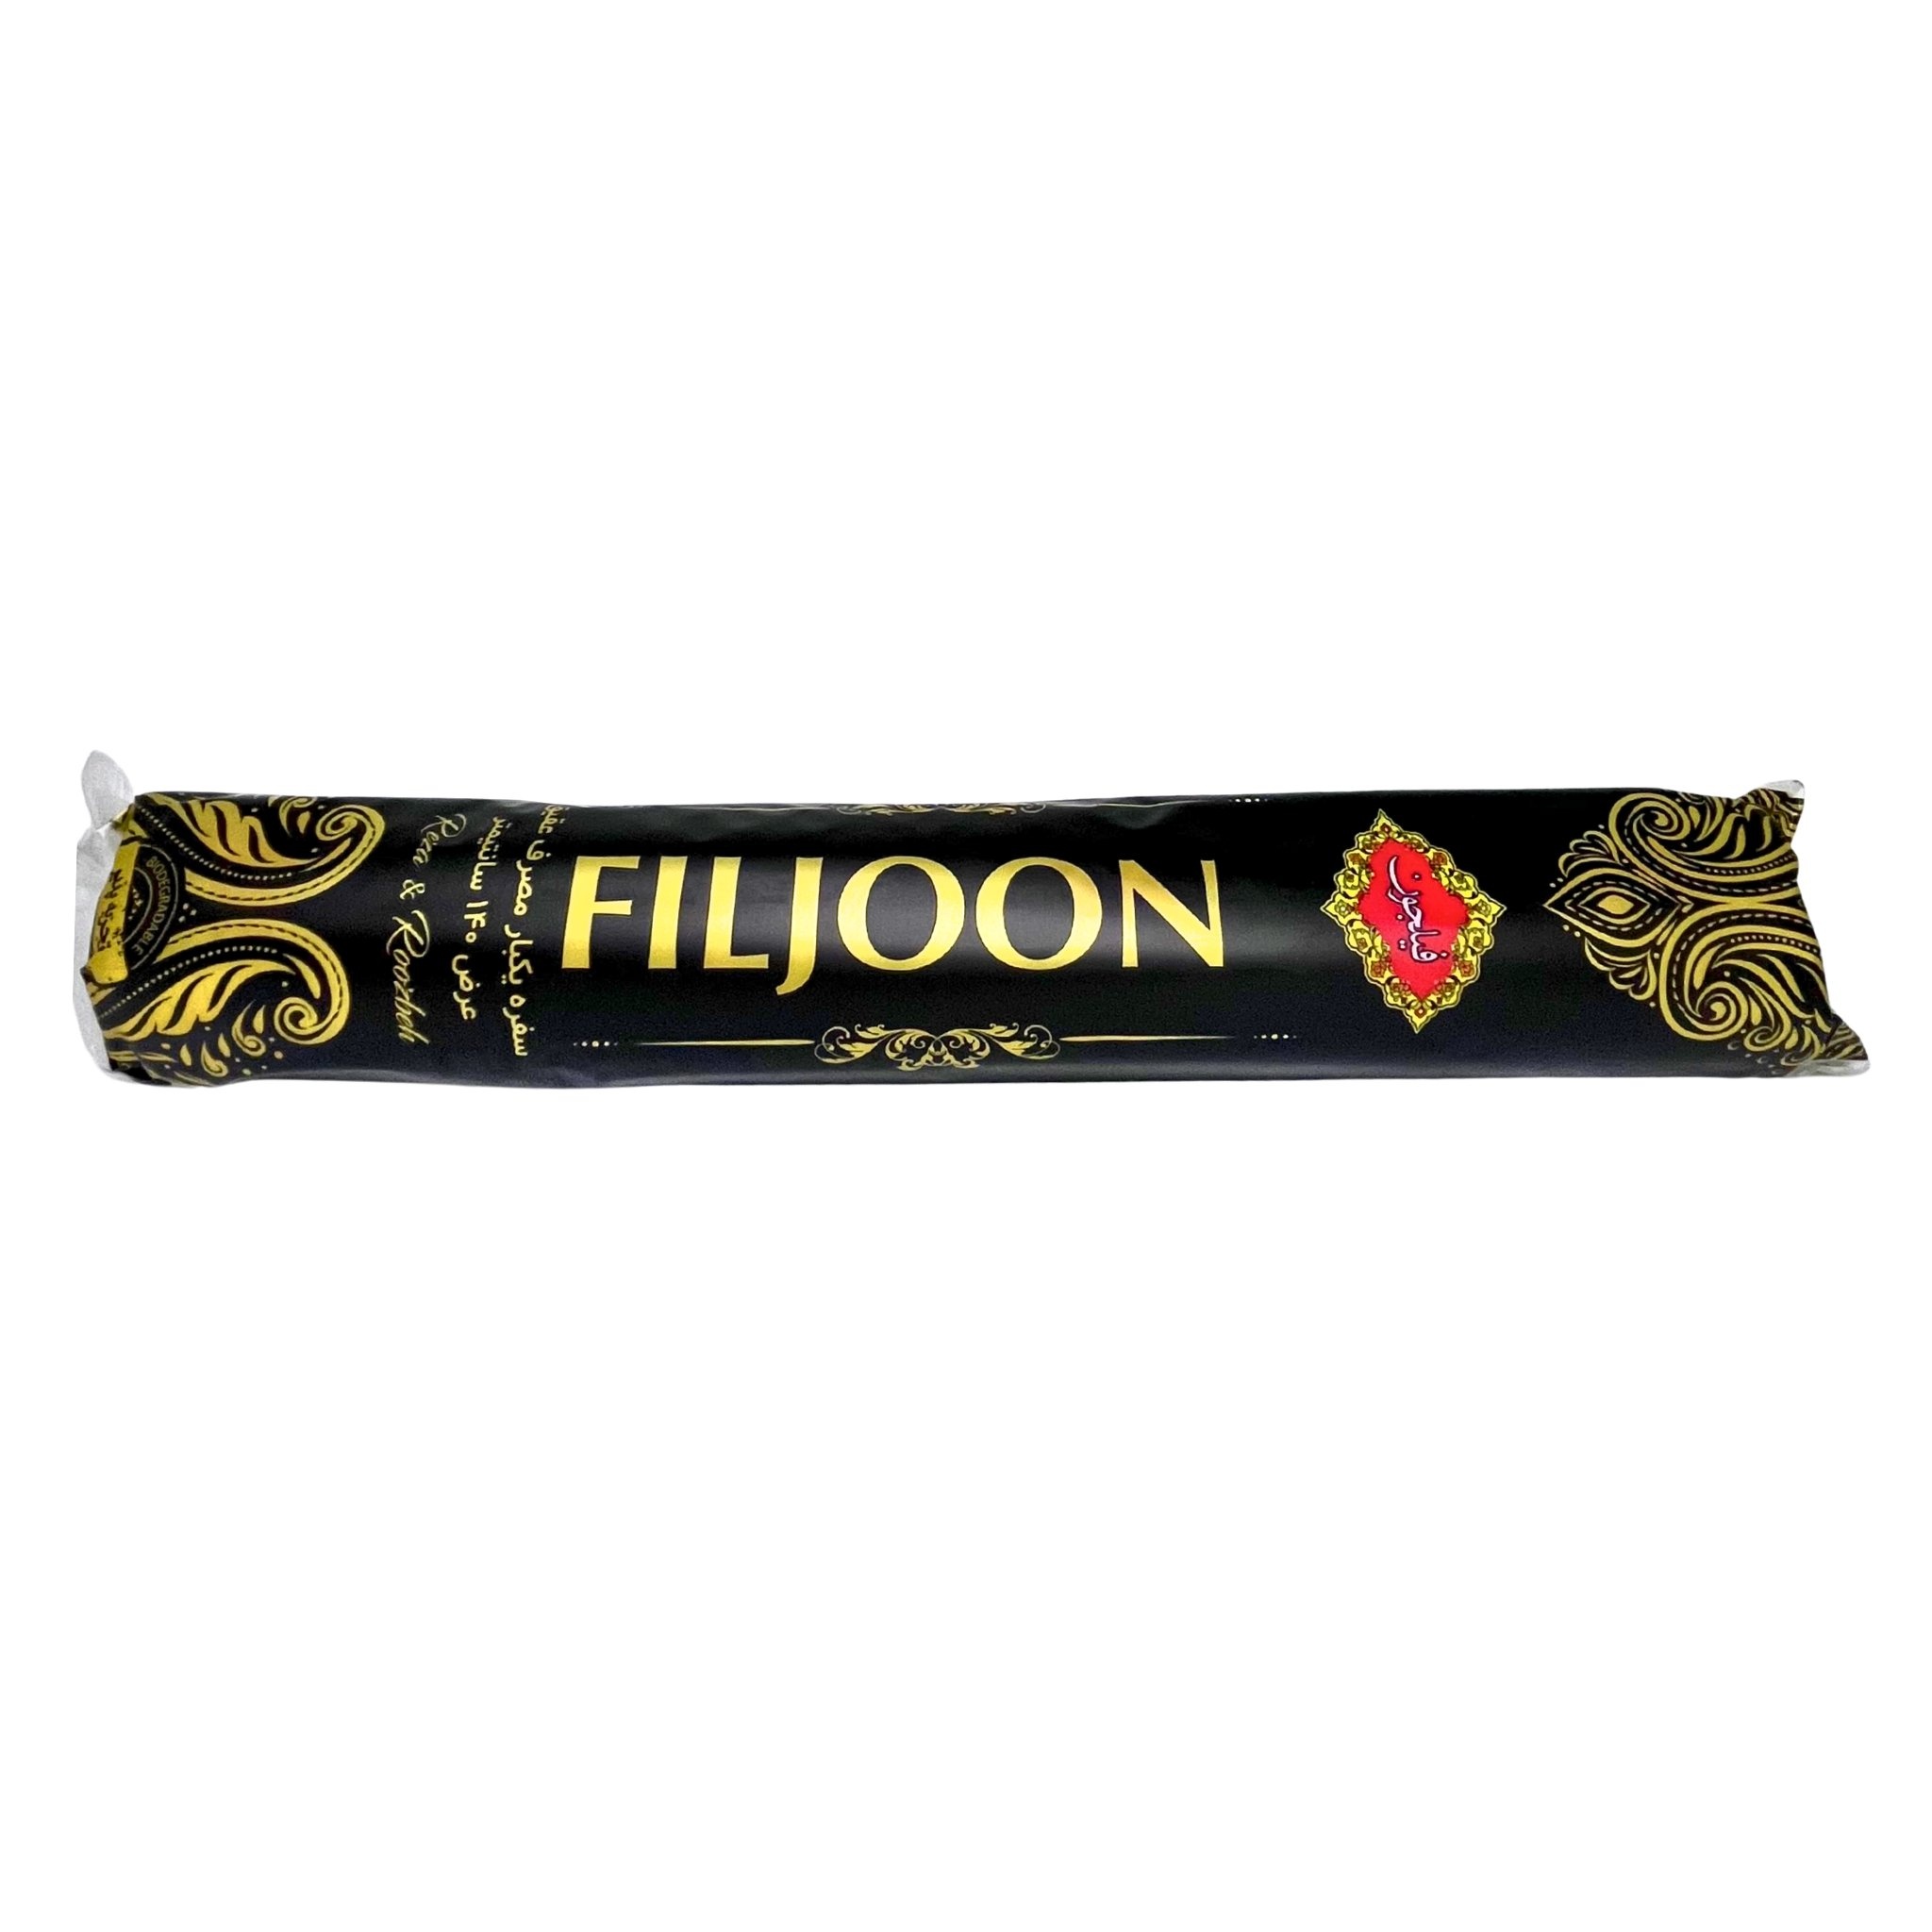
Sofre
Brand: Super TAK
Category: Food, Beverages & Tobacco > Food Items > Fruits & Vegetables > Fresh & Frozen Vegetables > Cabbage